Igon

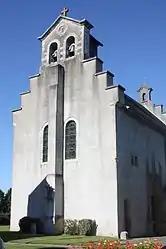
The church of Saint-Vincent, in Igon

Igon is a commune in the Pyrénées-Atlantiques department in southwestern France.